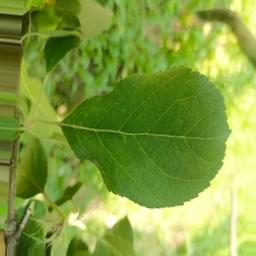
Label: Healthy